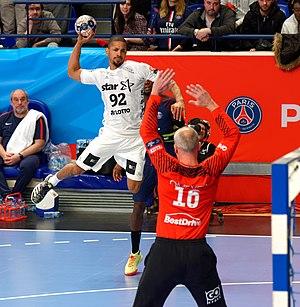
Rencontre de phase de groupe de la ligue des champions 2017/18 entre le PSG et Kiel. A Coubertin, le 4 mars 2018.
Raul Santos, né le 1ᵉʳ juin 1992 en République dominicaine, est un handballeur autrichien. Il évolue au poste de ailier gauche au THW Kiel et en équipe nationale d'Autriche.